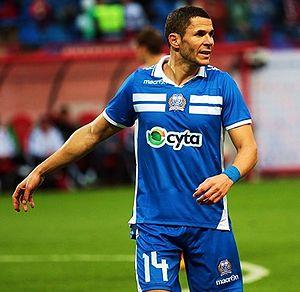
Camel Meriem, né le 18 octobre 1979 à Audincourt, est un footballeur international français.